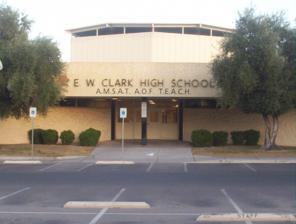
Building: Ed W. Clark High School
Country: United States of America
Year built: 1965
Public school Ed W. Clark High School Location 4291 Pennwood Avenue, Las Vegas, Nevada 89102 Information Type Public Motto Educating Today... for Tomorrow. Established 1965 ; 60 years ago ( 1965 ) Principal Zeola Braxton Teaching staff 146.00 (FTE) Enrollment 2,835 (2023-2024) Student to teacher ratio 19.42 Campus Metropolitan Color(s) Black and Gold Nickname Chargers Website www .clarkchargers .org Ed W. Clark High School is a nine-month public high school in Las Vegas, Nevada , that is part of the Clark County School District . It opened in 1965. History The campus was designed by architects Zick & Sharp , and constructed by the Del E. Webb Corporation in 1965. In 2023 a Jewish student with autism had an apparent swastika scratched onto his back at school, according to the victim's mother. The school district and local police investigated the incident but found “no evidence that would indicate the origin of the injuries”. Magnet programs Academy of Finance (A.O.F.) Academy for Mathematics, Science, Arts and Technology (A.M.S.A.T.) Teacher Education At Clark High (T.E.A.C.H.) Notable alumni Paul Anderson , Nevada state assemblyman (Class of 1988) Bob Beers , state senator (Class of 1977) Nick Bell , former professional football player (Class of 1987) Shirley Breeden , former member of the Nevada Senate Laura Dahl , fashion designer Brian Dallimore , former Major League Baseball player John Ensign , former U.S. senator (Class of 1976) Robert Gamez , professional golfer (Class of 1986) Phil Glover , professional football player (class of 1994) Steven Horsford , U.S. representative (Class of 1991) Jimmy Kimmel , talk show host and comedian (Class of 1985) Catherine Cortez Masto , U.S. senator (Class of 1982) Ron Merkerson , professional football player Uhunoma Osazuwa , Nigerian track and field athlete (Class of 2006) Ardis Parshall , American historian Louis Prima Jr. "Crown Prince" of swing, singer, songwriter, trumpet player and leader of his band, The Witnesses (Class of 1983) Rory Reid , Clark County commissioner Ron Riley , former professional basketball player (Class of 1992) Sam Smith , former NBA player (Class of 1973) Willie Smith , former NBA player (Class of 1972) Ronnie Vannucci Jr. , drummer for The Killers Performing arts Clark High School is home to a number of performing groups, including the orchestra, band, mariachi, and choir. There is a beginning orchestra for any student wishing to learn to play a classical string instrument, and intermediate and advanced orchestras for more experienced players. More proficient musicians may opt to audition for the chamber orchestra, which challenges students with a considerably advanced repertoire. Once marching season ends the marching band divides into two bands for the winter and spring seasons: the symphonic band (for intermediate musicians) and the wind ensemble (for advanced musicians). A drumline performs during the winter season, and there is a jazz band which has performed at Disneyland and on KLVX's Inside Education. The chorus consists of several different groups. These include: All-men, All-women, Jazz, Concert, Advanced, and Chamber choirs. Clark's full orchestra (consisting of orchestra and band) performed at Carnegie Hall in New York in 2008, 2012, and 2019. In March 2015, Clark's chamber orchestra performed at an ASTA national competition at Abravanel Hall in Salt Lake City. They placed as national and grand champions. Weekend programs Las Vegas Gakuen (ラスベガス学園), a Japanese weekend supplementary school , is held every Saturday at Clark High School. It was founded in September 1995. International sport In March 2024, the school hosted a test match between the United States and Canada national rugby league team . Gallery Clark High School Performing Arts Center. Jesus Christ Superstar Marquee. References